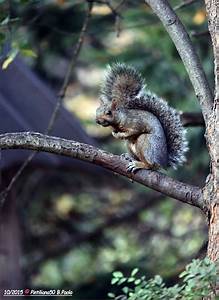
Label: squirrel